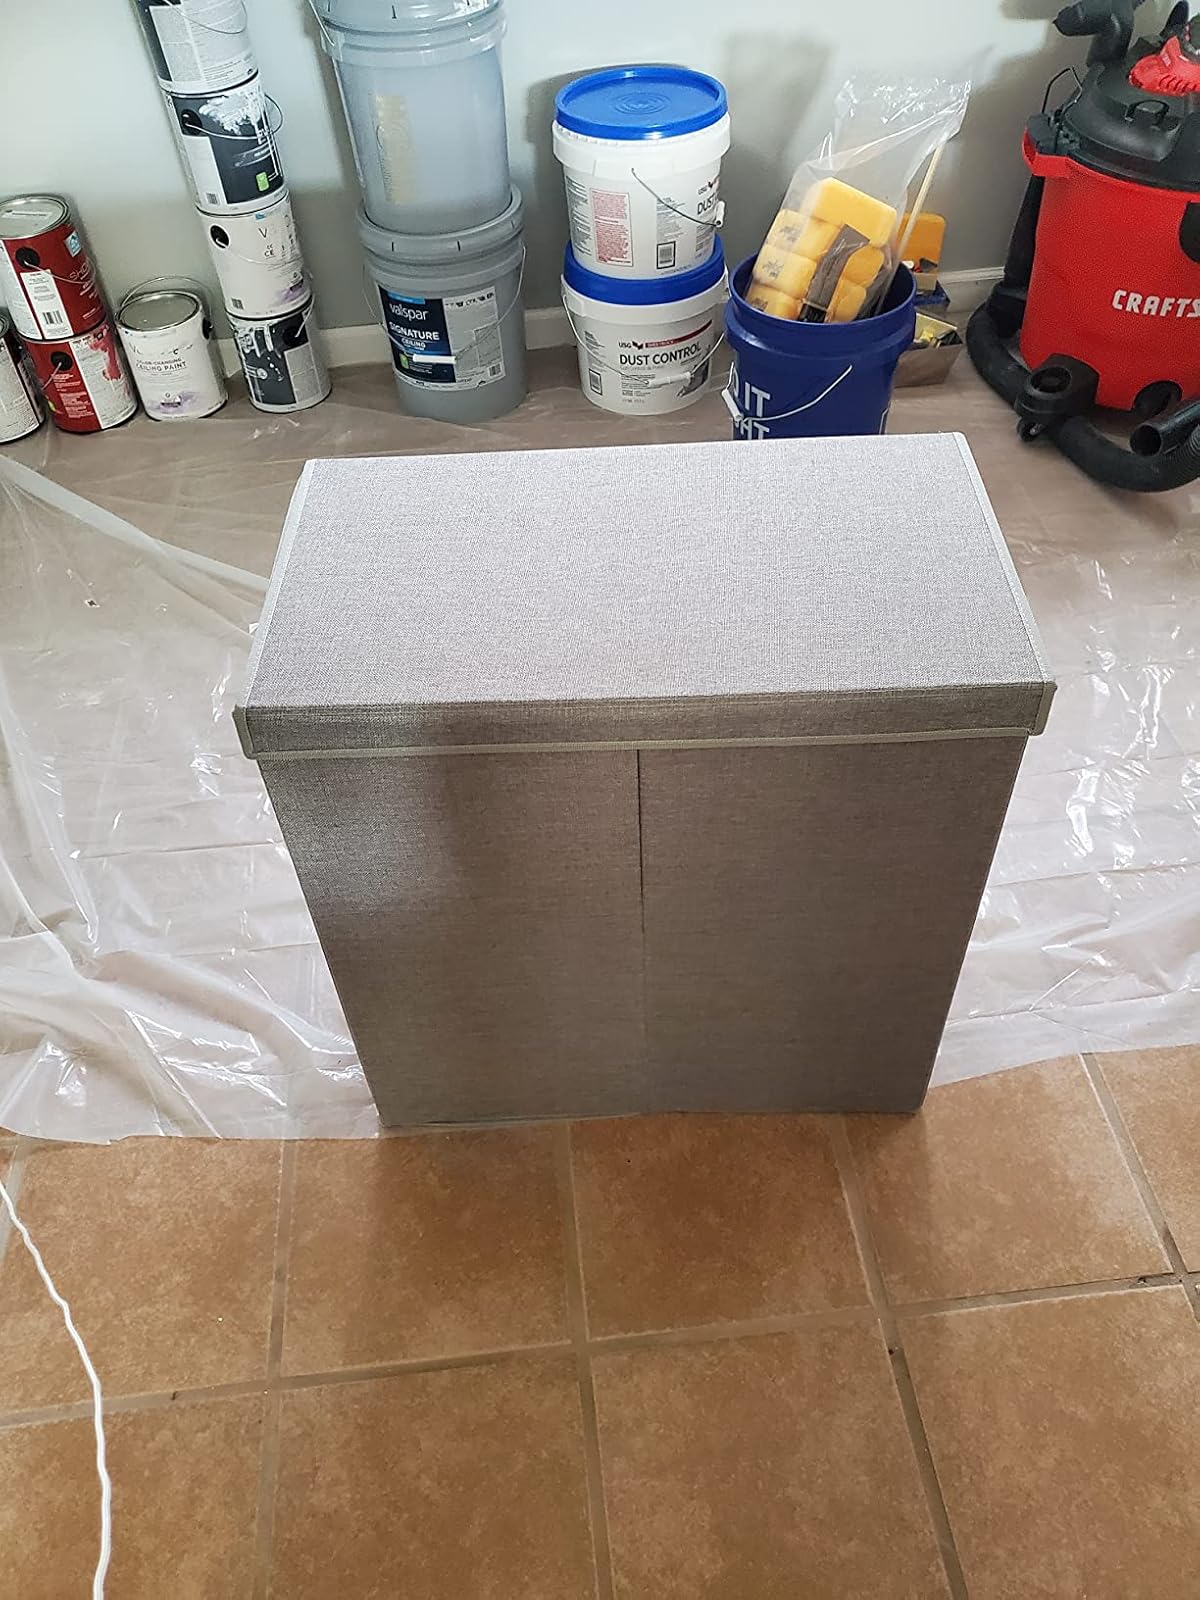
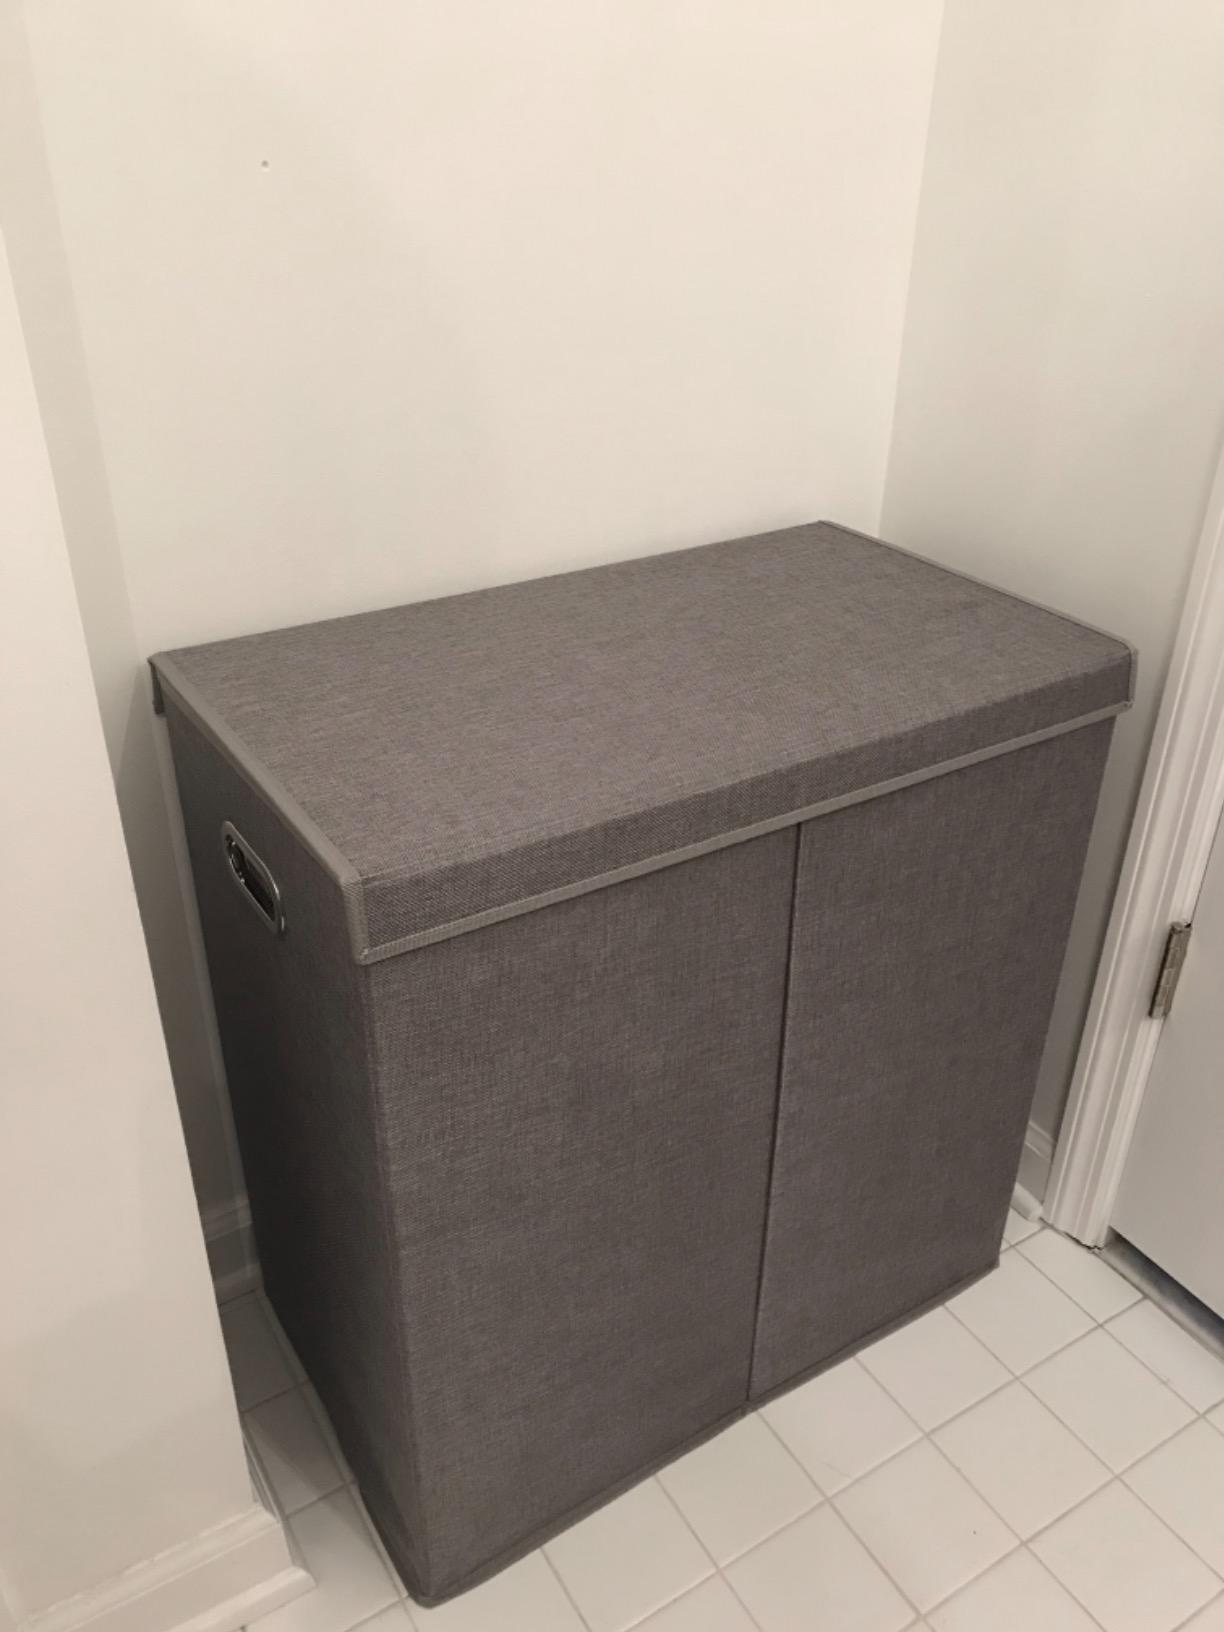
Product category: items_hamper
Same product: yes